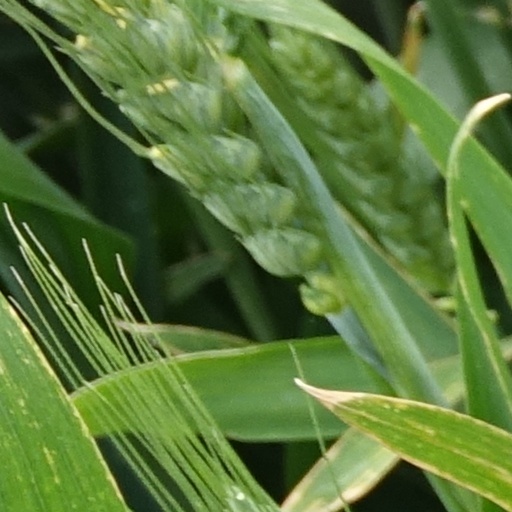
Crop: wheat